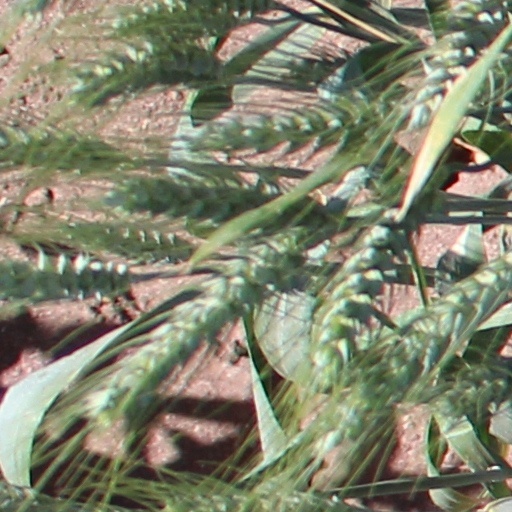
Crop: wheat